Children Shouldn't Play with Dead Things

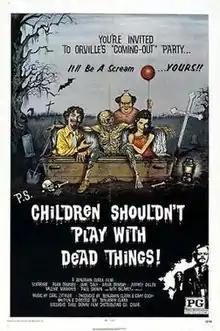
Theatrical release poster

Children Shouldn't Play with Dead Things (also known as "Revenge of the Living Dead", "Things from the Dead", and "Zreaks") is a 1972 comedy horror film directed by Bob Clark. It later became a cult classic. This low-budget zombie film is the third film of director Bob Clark, who later became famous for directing the films "Black Christmas", "A Christmas Story", and "Porky's".